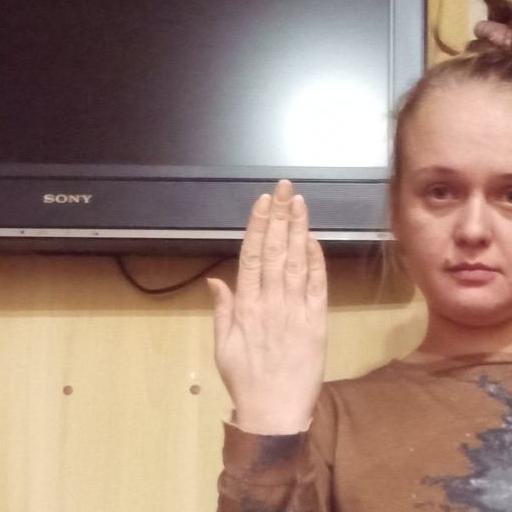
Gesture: stop_inverted